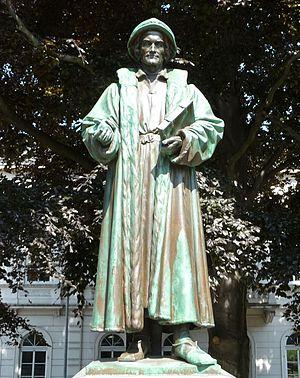
Le Mémorial de Luther à Worms a été créé en l'honneur du réformateur Martin Luther, par Ernst Rietschel et dévoilée au 25 juin 1868. Avec le Monument international de la Réformation à Genève il est considéré mondialement comme le plus grand monument commémoratif de la Réforme.